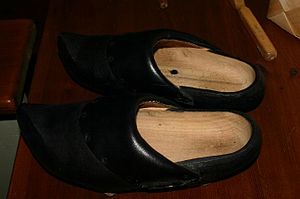
Træsko / Historie / Oprindelse
Spidse træsko fra Danmark med overlæder. Frilandsmuseet.
Træsko er en type fodtøj, der er fremstillet helt eller delvist i træ. Træsko bruges over hele verden, og selvom udformingen kan variere fra kultur til kultur, så har formen ofte været uændret i flere hundrede år i de enkelte kulturer.